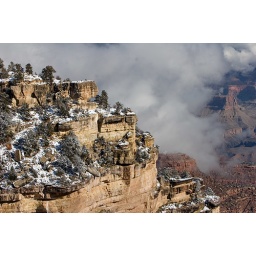
Taken next to the tree in the previous shot. The clouds were moving in quickly